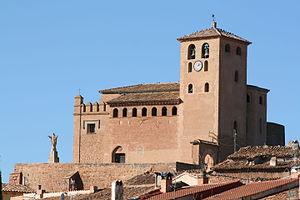
Une église fortifiée est un « édifice cultuel pourvu d'organes de défense active caractéristiques, généralement parfaitement identifiables par référence à la typologie des appareils militaires ». Ces églises doivent avoir des fortifications indépendantes de celles d'une ville ou d'un château fort.